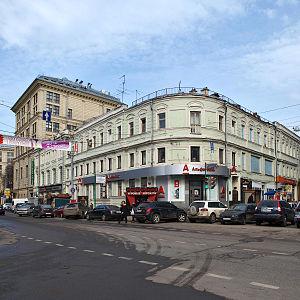
L'immeuble de l'hôtel-restaurant Yar est un bâtiment historique du centre de Moscou situé derrière le théâtre Bolchoï, au coin de la rue du Pont des Forgerons et de la rue Neglinnaïa. C'est en 1826 qu'y a été ouvert le fameux hôtel-restaurant Yar qui était fréquenté par Alexandre Pouchkine et d'autres figures de la culture russe. Ensuite l'immeuble a appartenu aux frères Tretiakov qui l'on fait agrandir par l'architecte Alexandre Kaminski. L'immeuble fait partie du patrimoine protégé de la ville.